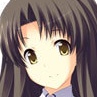
Portrait style: Anime Portrait